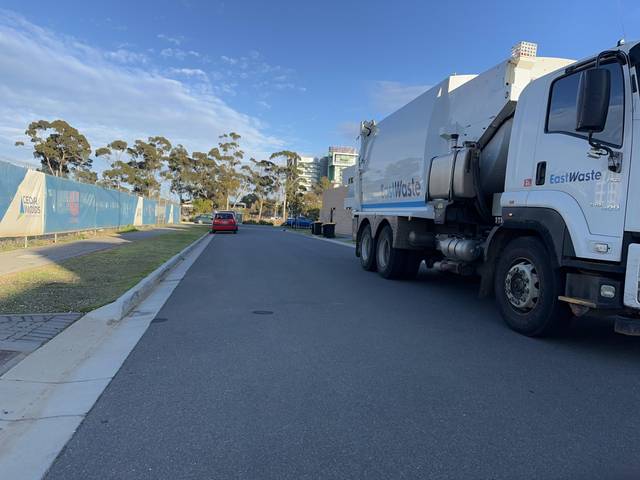
Region: Australia
Coordinates: -34.941, 138.627